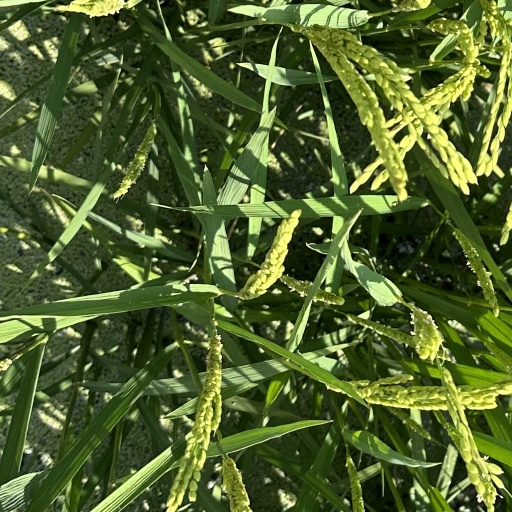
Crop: rice